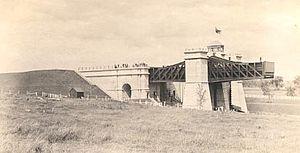
Vieille image (&gt
L'écluse-ascenseur de Peterborough est un ascenseur à bateaux et l'écluse 21 de la voie navigable Trent-Severn, en Ontario.